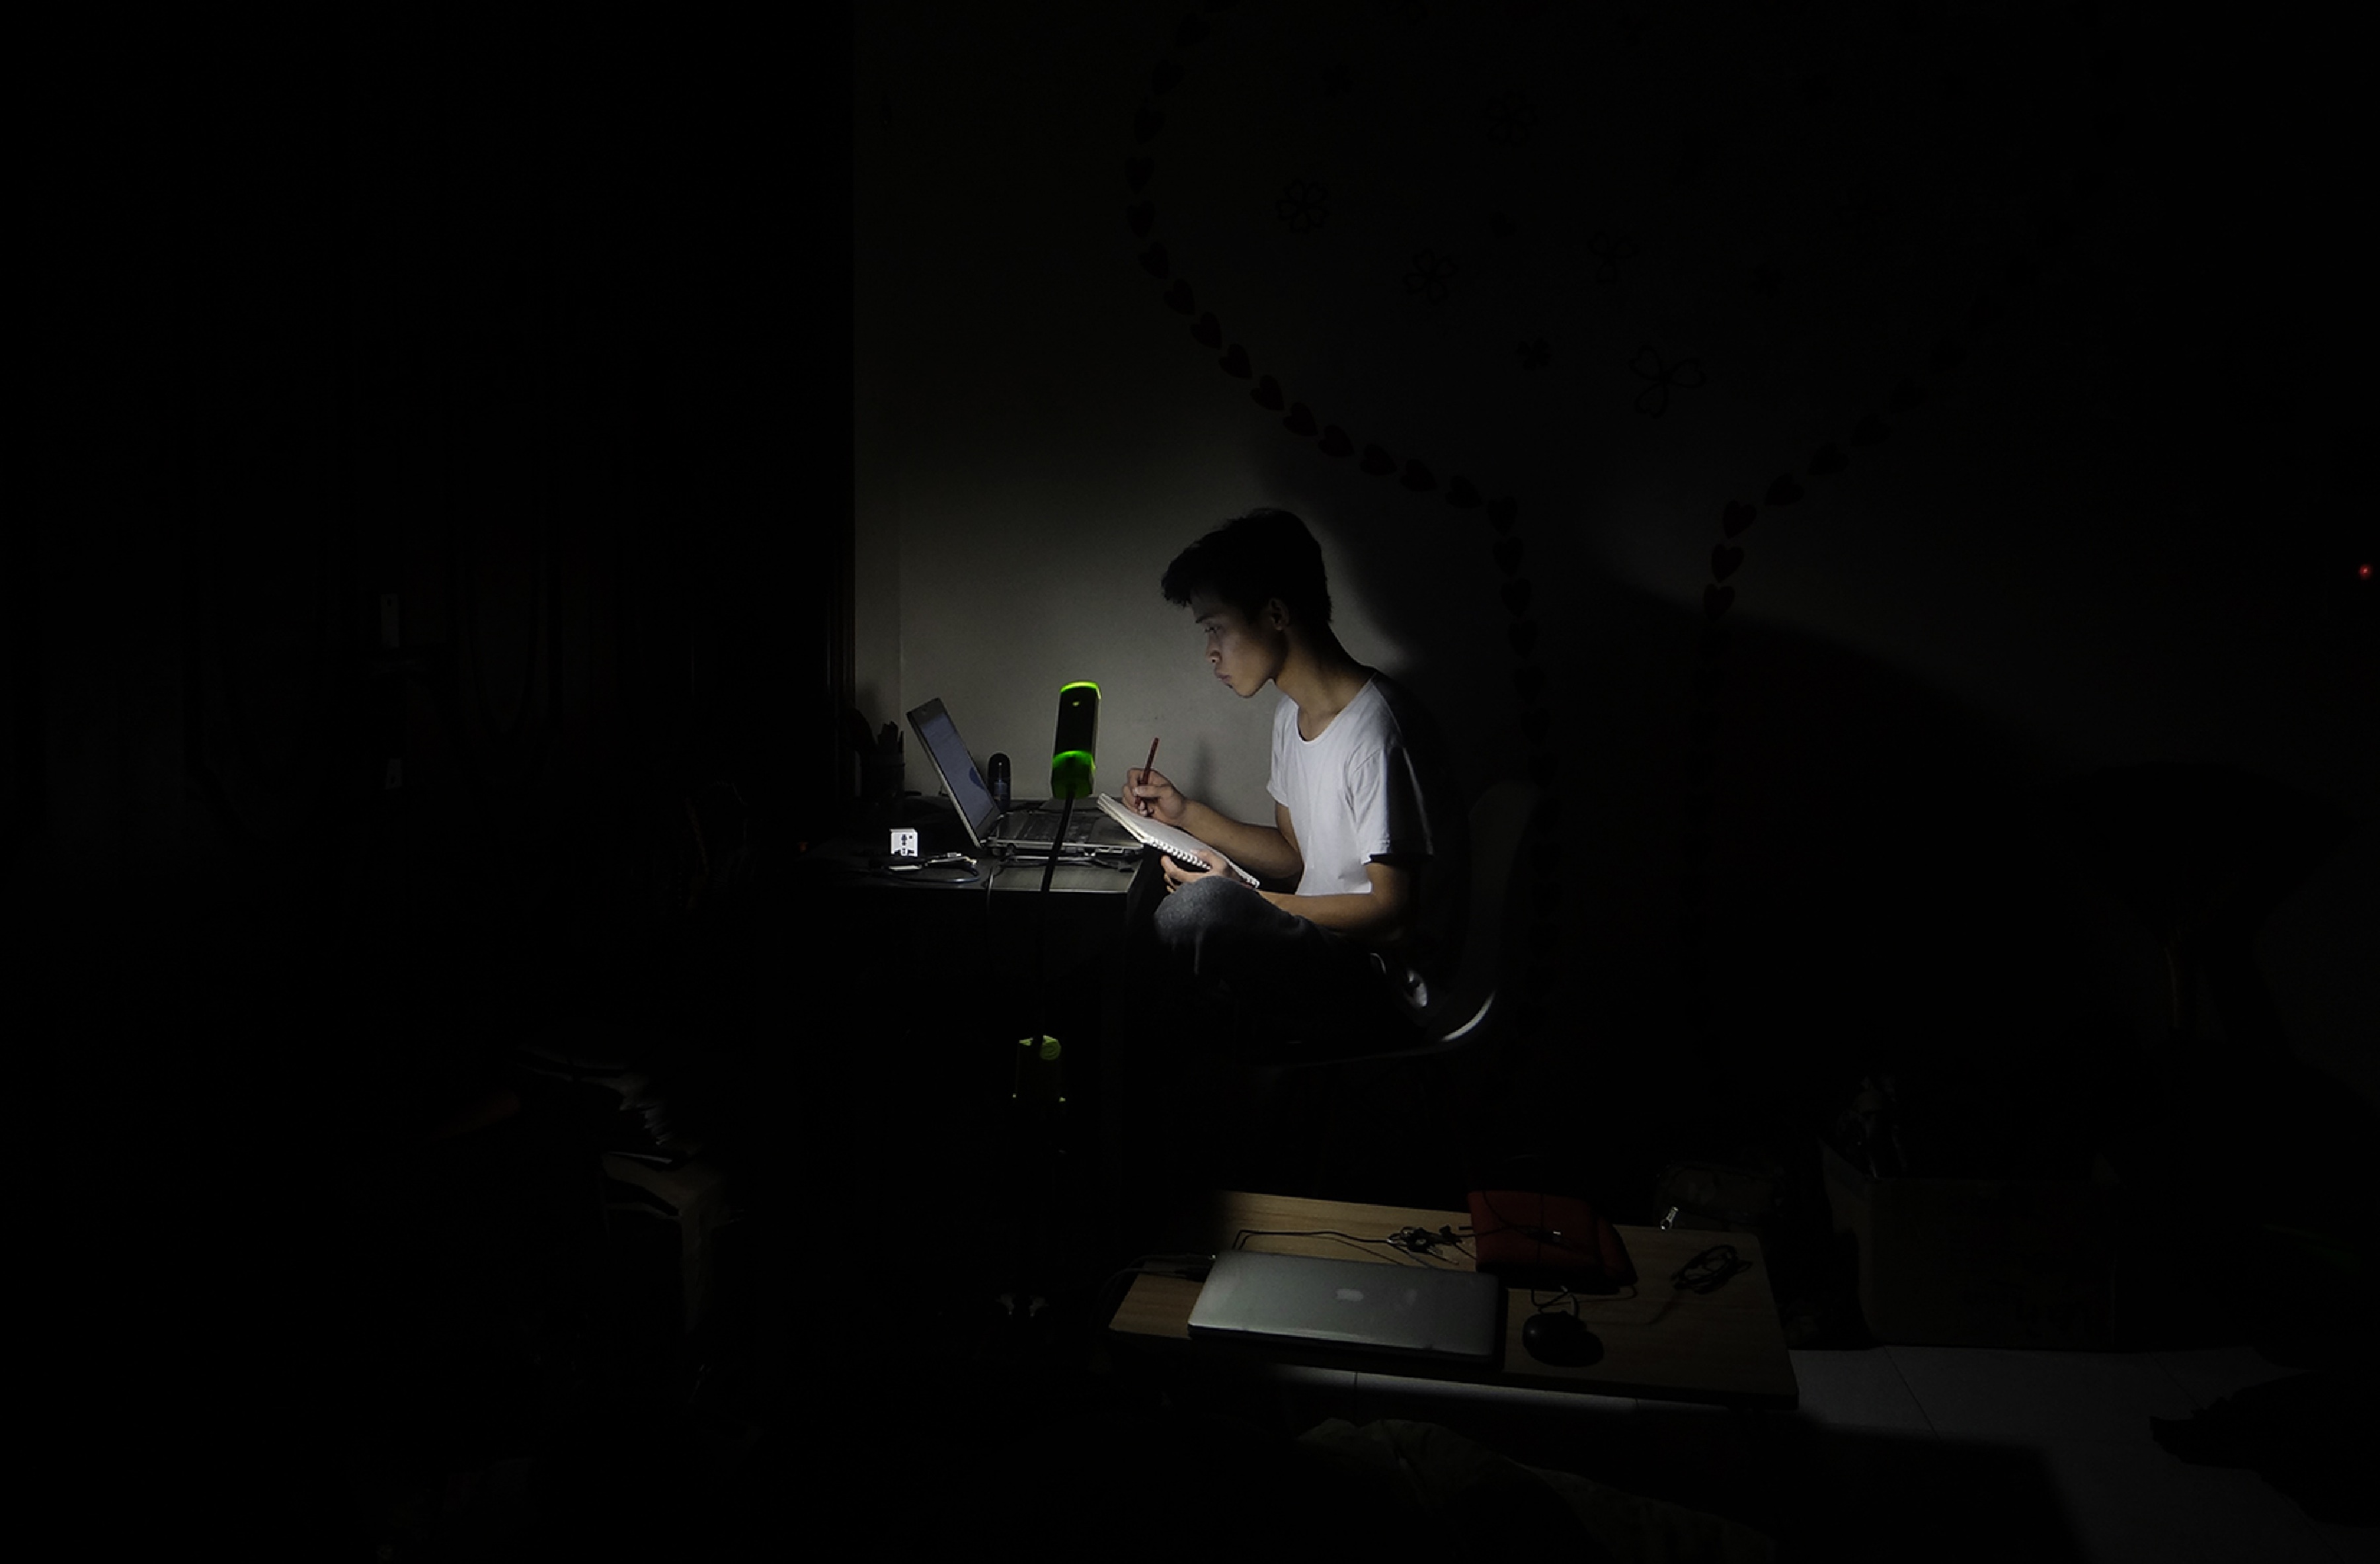
music, light, night, concert, darkness, black, performance art, stage, performance